Holiday Rush

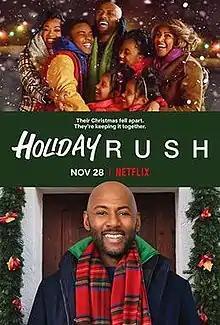

Holiday Rush is a 2019 Christmas romantic comedy-drama film directed by Leslie Small and written by Sean Dwyer and Greg Cope White.